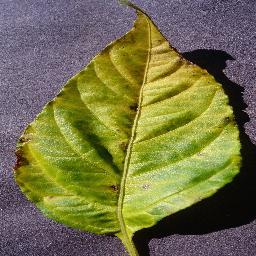
Label: Pepper,_bell___Bacterial_spot